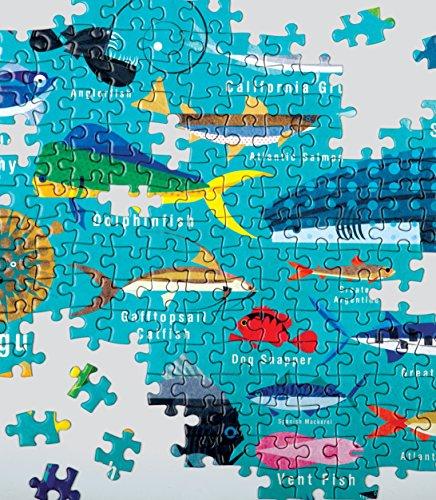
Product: Mudpuppy Ocean Life 1000 Piece Jigsaw Puzzle for Adults and Families, Family Puzzle with Colorful Illustrations of Fish, Sharks and Ocean Life
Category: Toys & Games | Puzzles | Jigsaw Puzzles
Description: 1,000-PIECE PUZZLE: The 1,000-Piece Ocean Life Puzzle is perfect for kids and those young at heart ages 8 to 99 and up.
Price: $16.99
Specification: ProductDimensions:8.6x2.1x11.6inches|ItemWeight:1.49pounds|ShippingWeight:1.54pounds(Viewshippingratesandpolicies)|ASIN:073534907X|Itemmodelnumber:9780735349070|Manufacturerrecommendedage:8-18years